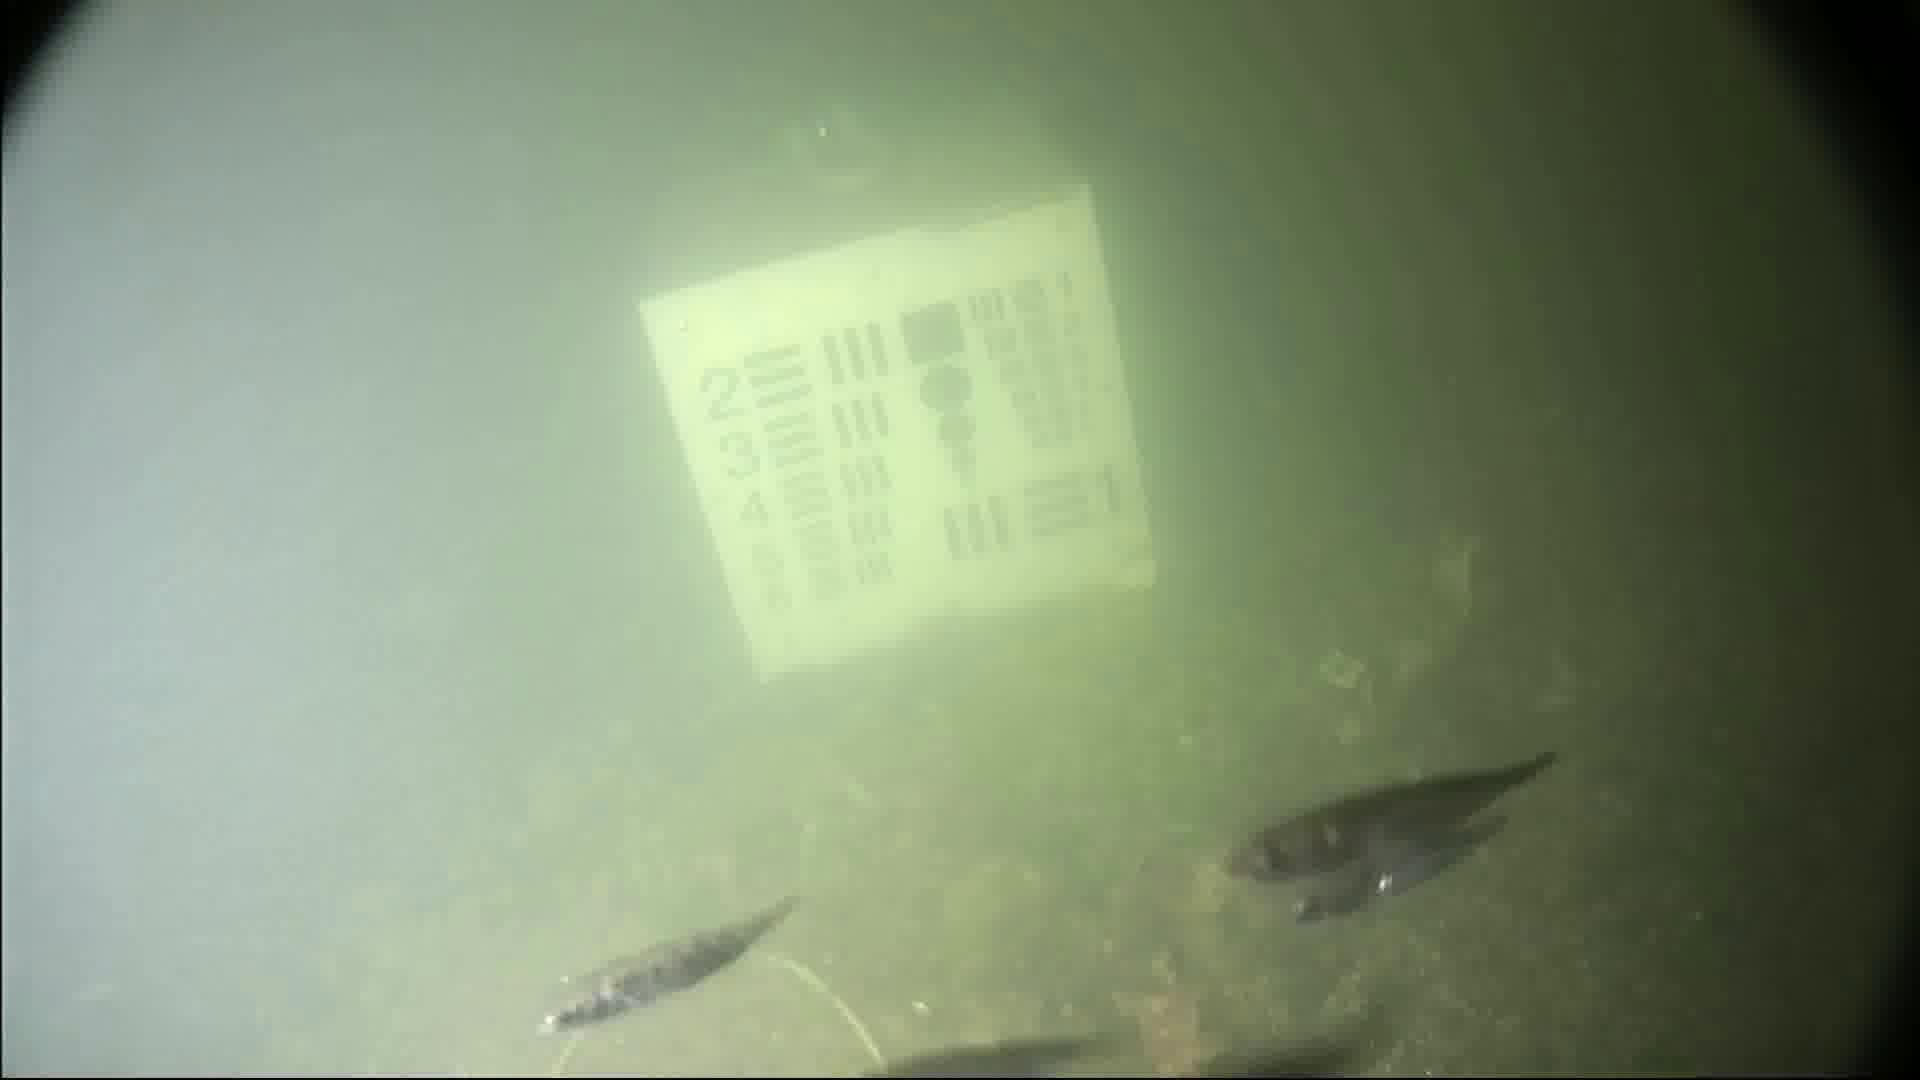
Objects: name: small_fish
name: starfish